Blockade of the Gaza Strip

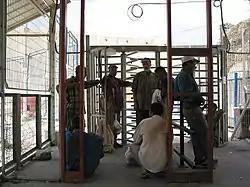
Palestinian workers wait at the Erez Crossing to enter the Gaza Strip, July 2005.

The Intifada came to an end in February 2005, and Israel forces and settlers left the Gaza Strip by 1 September 2005 as part of Israel's unilateral disengagement plan. To improve the movement of people and economic activity in the Gaza Strip, Israel and the PA on 15 November 2005 signed an "Agreement on Movement and Access" (AMA). The AMA provided for the reopening of the Rafah crossing with Egypt, which was to be monitored by the PA and the European Union. Only people with Palestinian identity cards or foreign nationals, subject to Israeli oversight, were to be permitted to cross. In mid-November 2005, Israel started allowing some workers and traders to enter Israel via the Erez crossing, if they had Israeli-issued permits; however, until 21 January 2006, the crossing was open on less than 50% of working days on average.